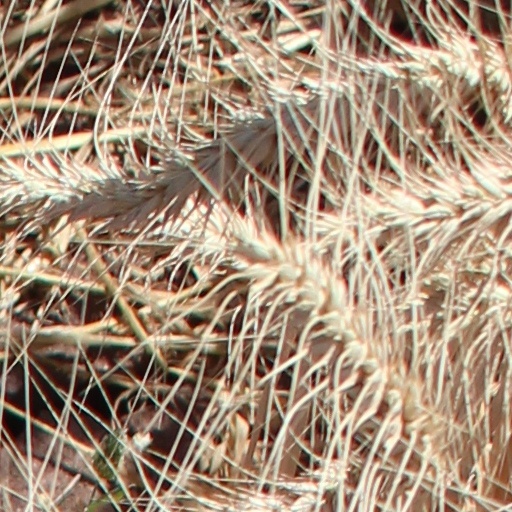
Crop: wheat